Balluta Buildings

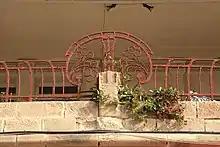
Art Nouveau ironwork at Balluta Buildings

The building originally contained some of the largest and most luxurious apartments in Europe, and it became a prestigious address in Malta. Due to rental laws, many of the tenants and their heirs kept the apartments for a small nominal rent. Out of the twenty apartments, sixteen remain in the hands of the tenants' heirs, three have returned into the possession of the owners, and one was sold to a third party. Some food outlets occupy shops at the buildings' street level.